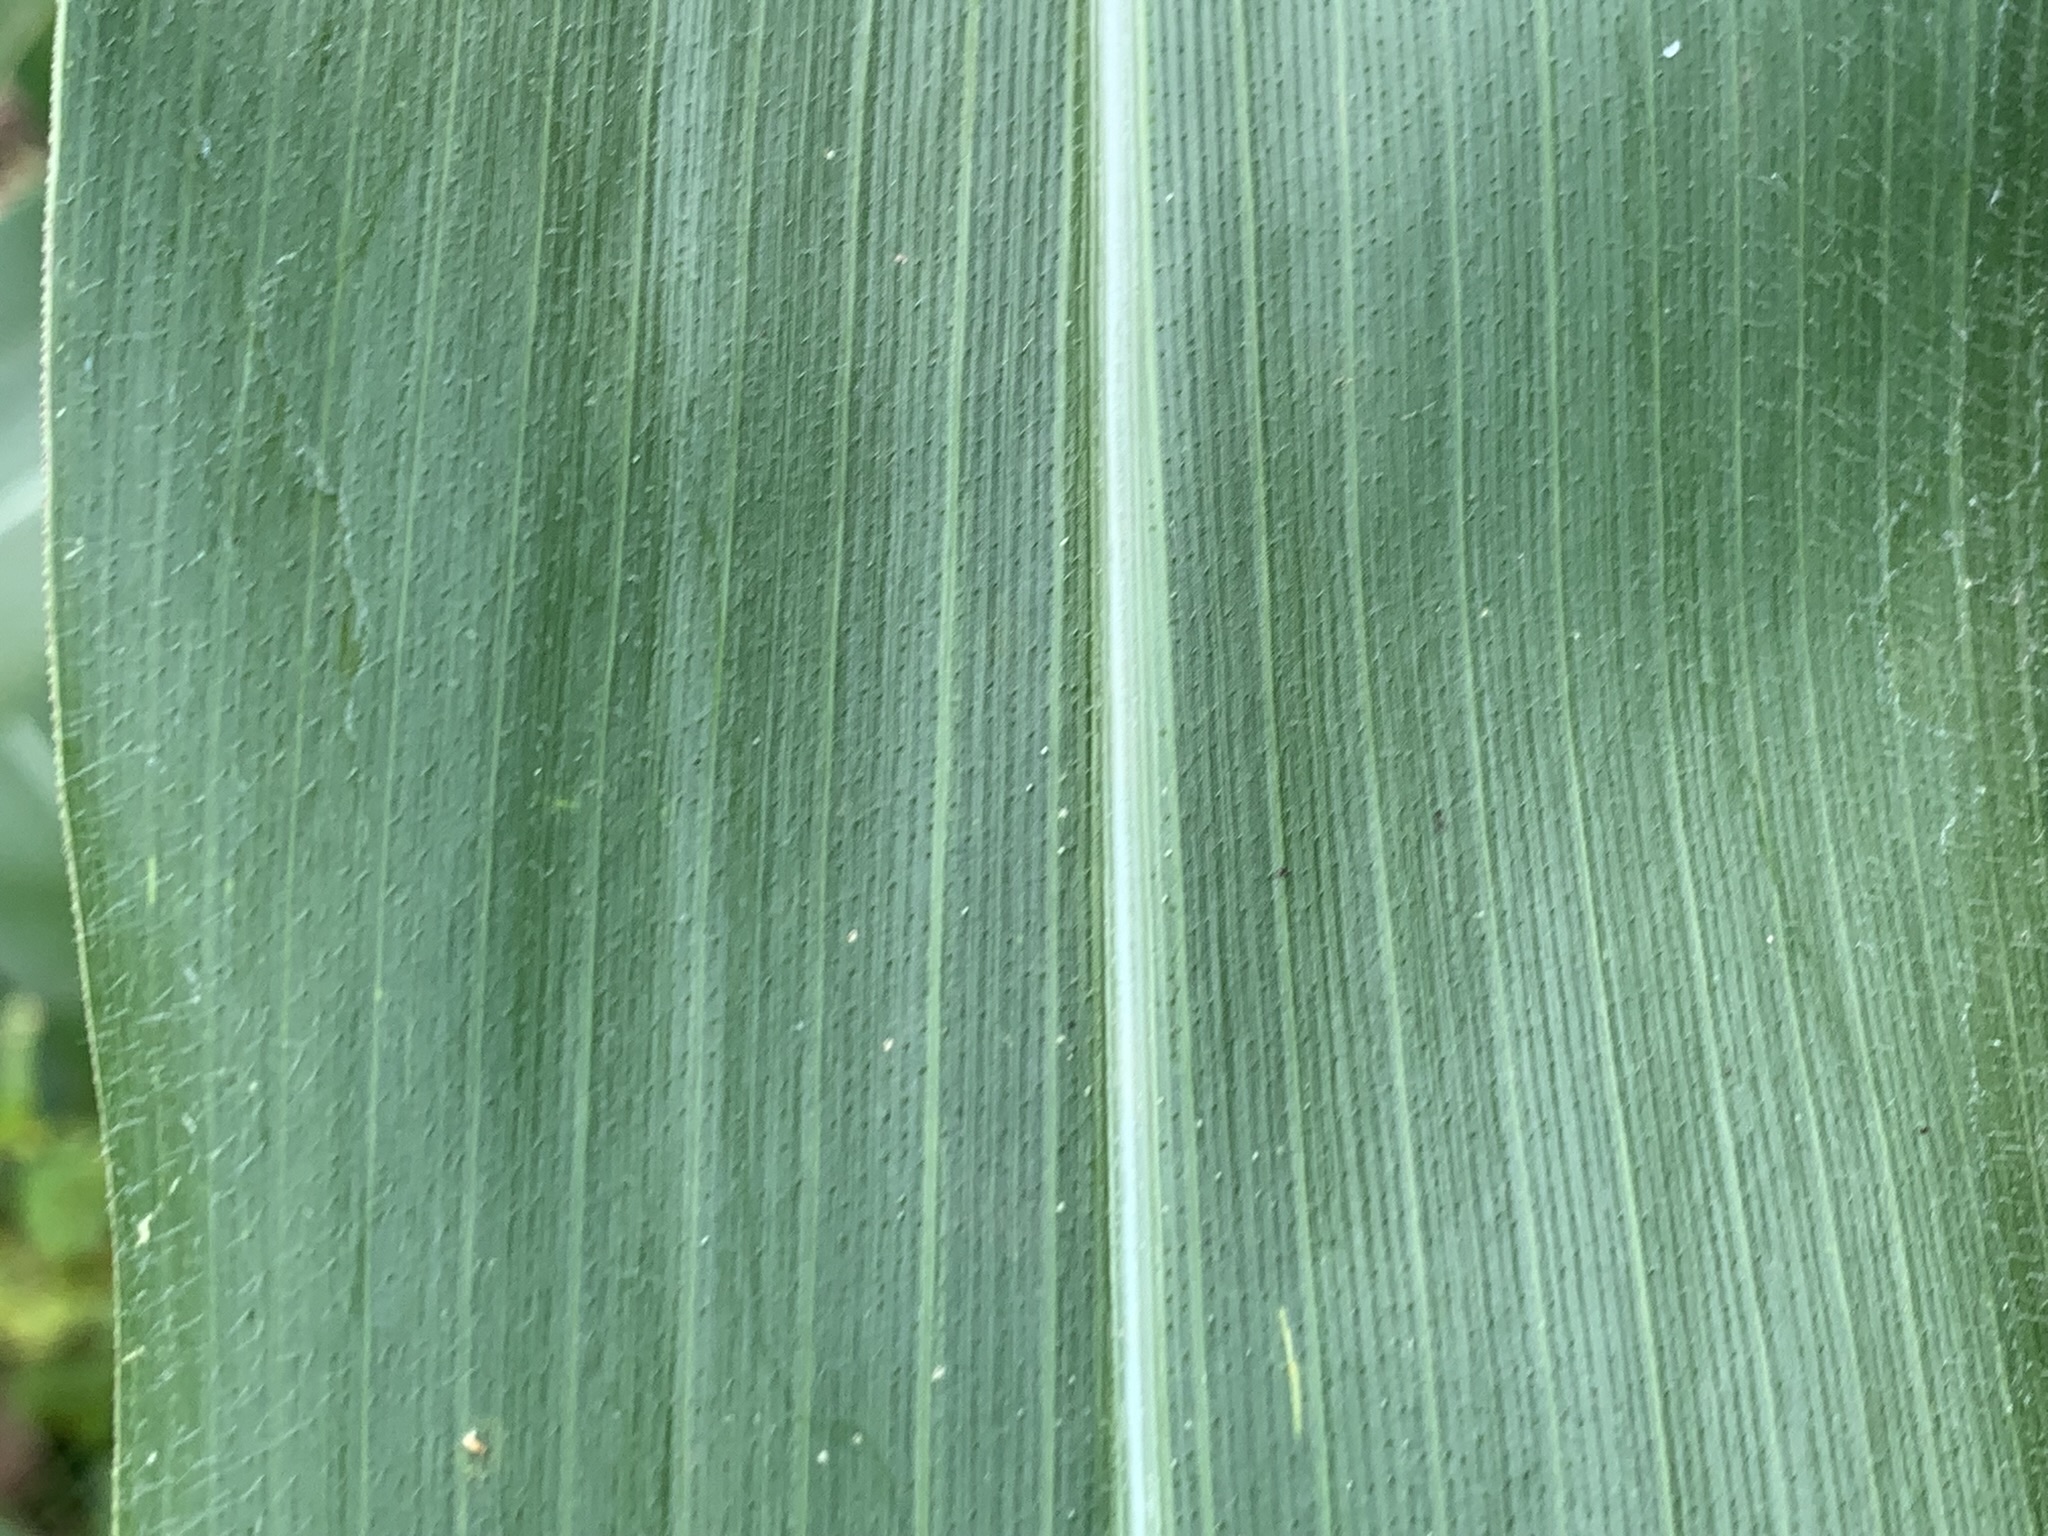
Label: Healthy